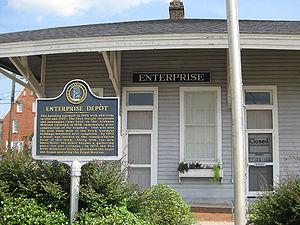
"Enterprise est une ville des États-Unis située dans le comté de Coffee (Alabama). Elle est localisée à 31°19'39"" nord et 85°50'40"" ouest, et s'étend sur 80,3 km². En 2000, la population était évaluée à 21 178 personnes.